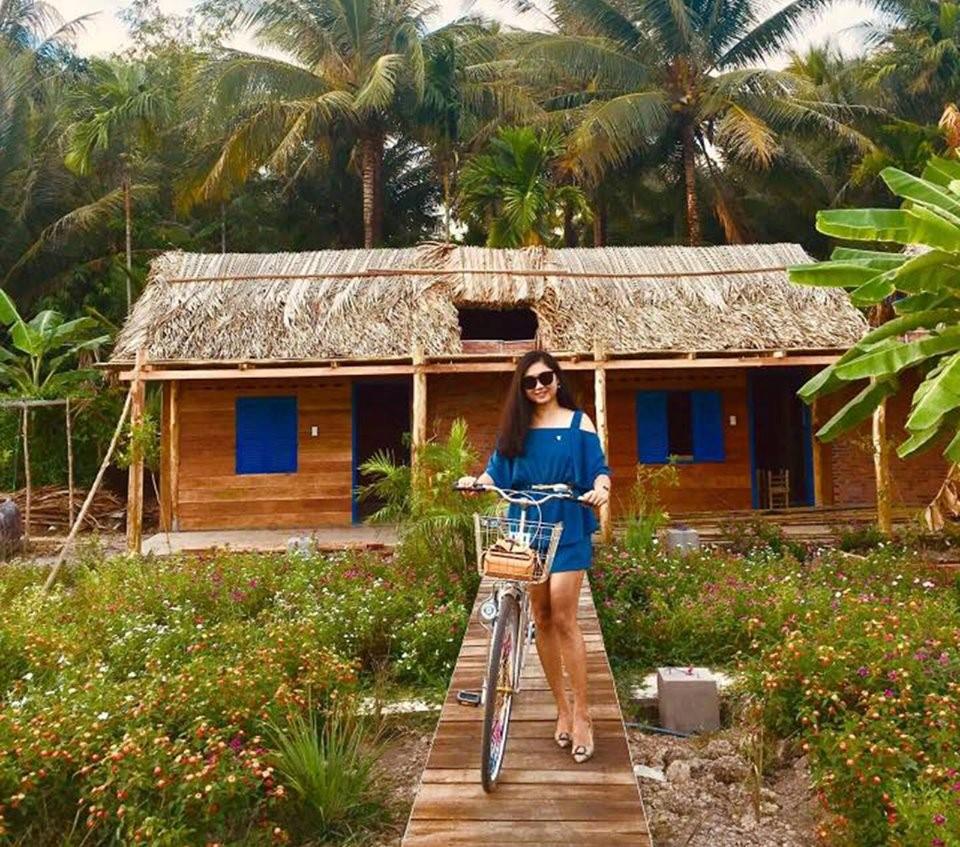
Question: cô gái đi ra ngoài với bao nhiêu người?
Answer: cô gái đi một mình